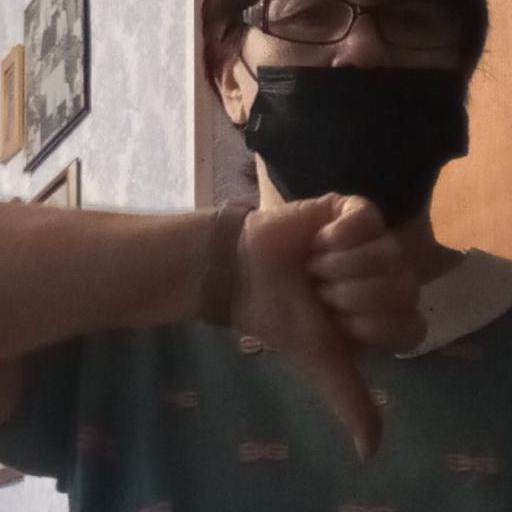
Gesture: dislike